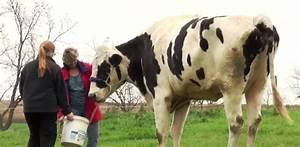
cow